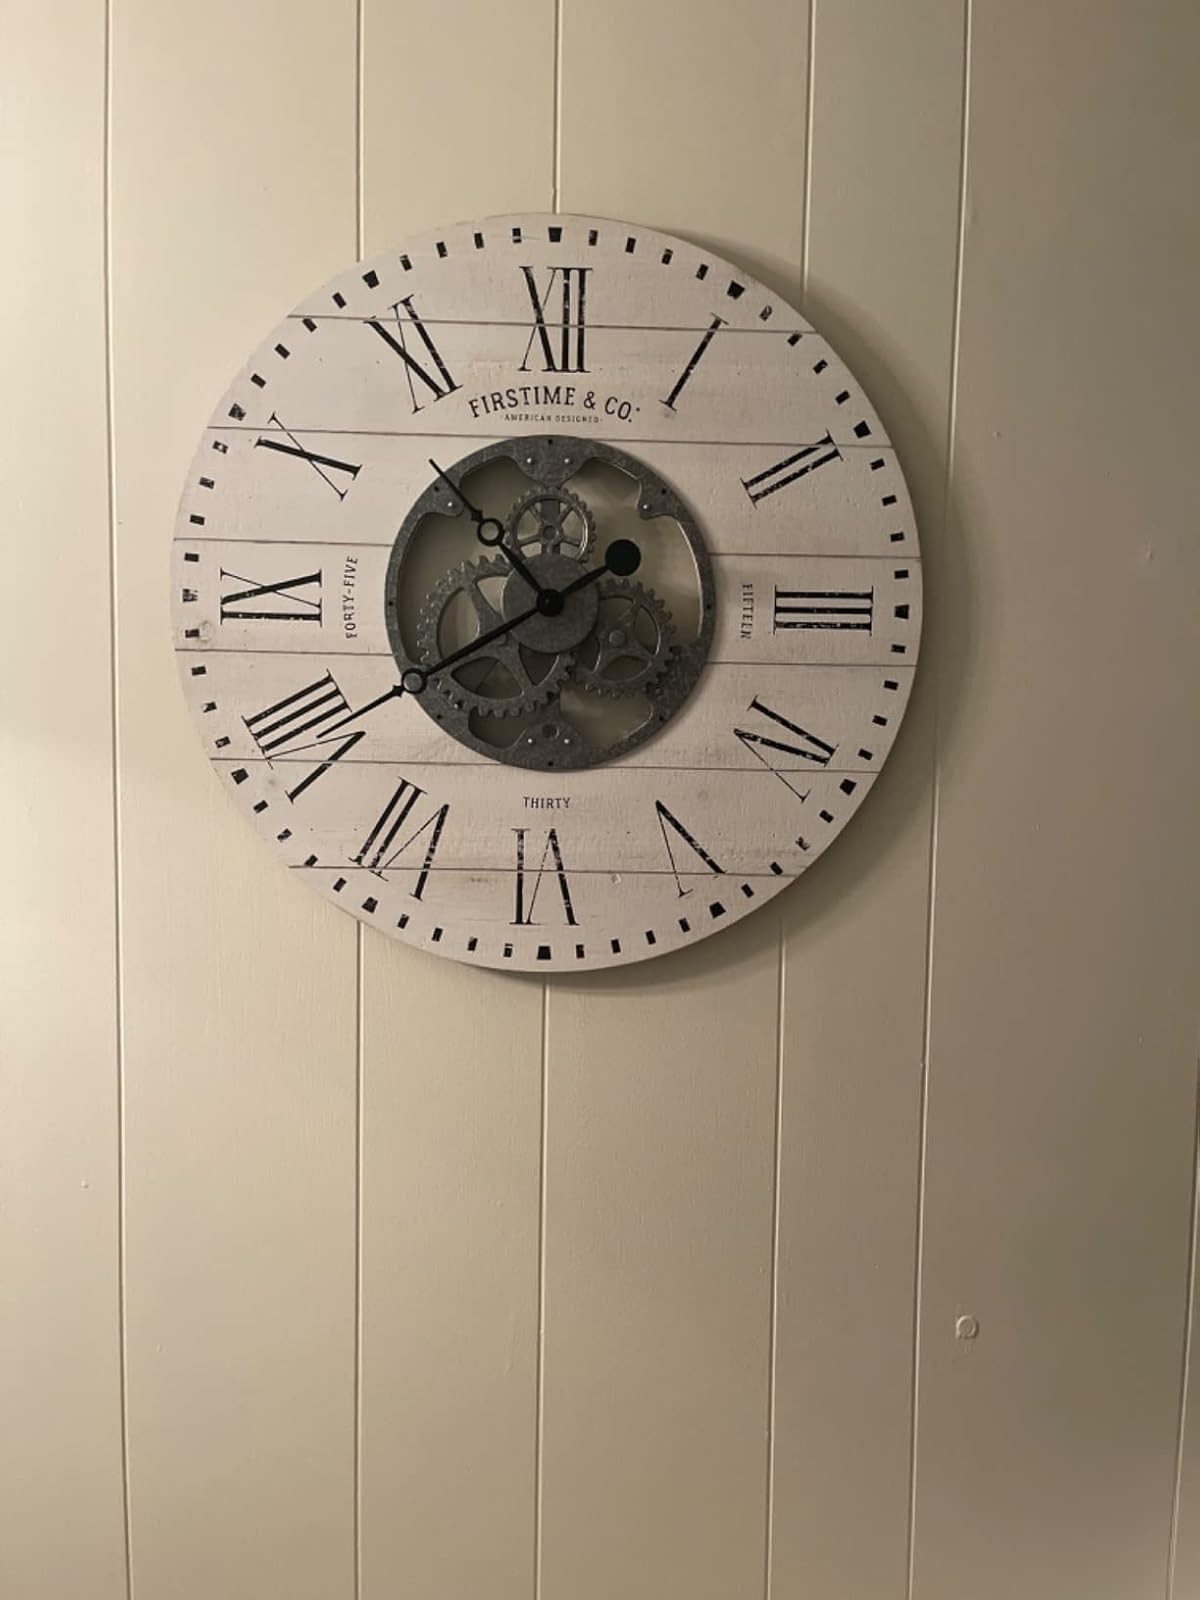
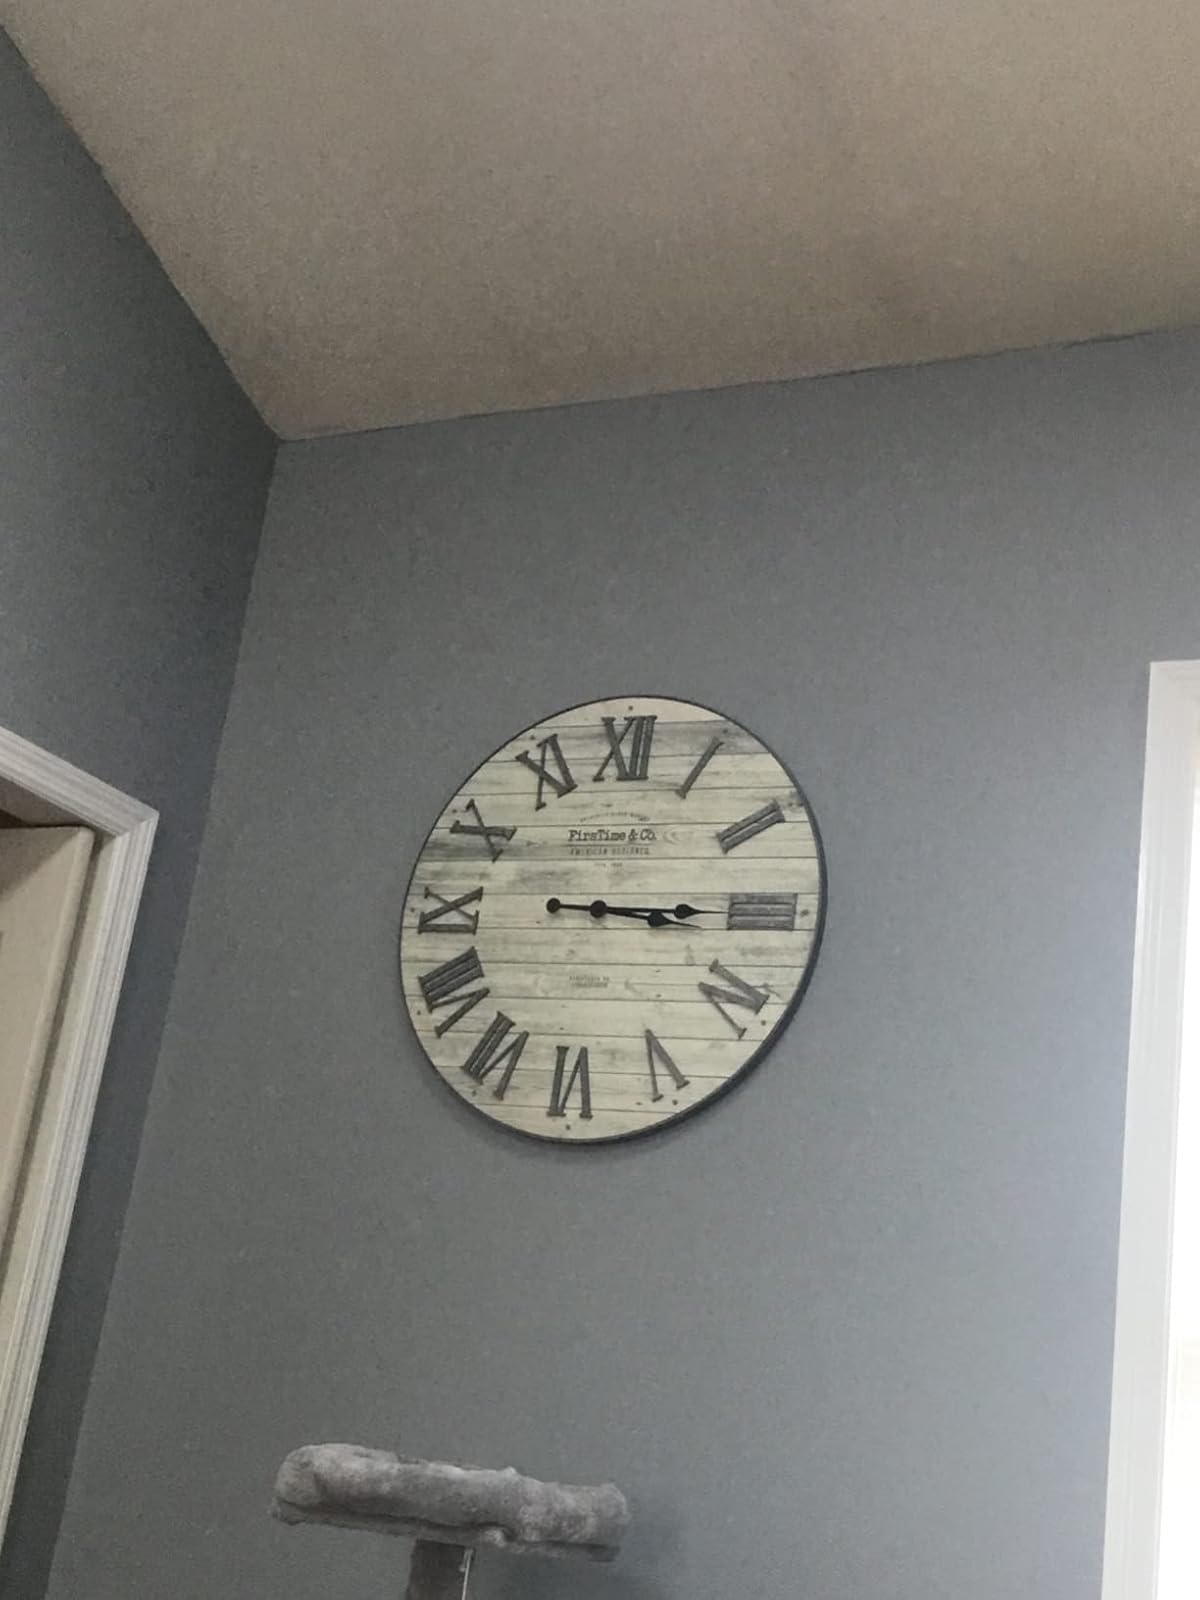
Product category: clock
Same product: no